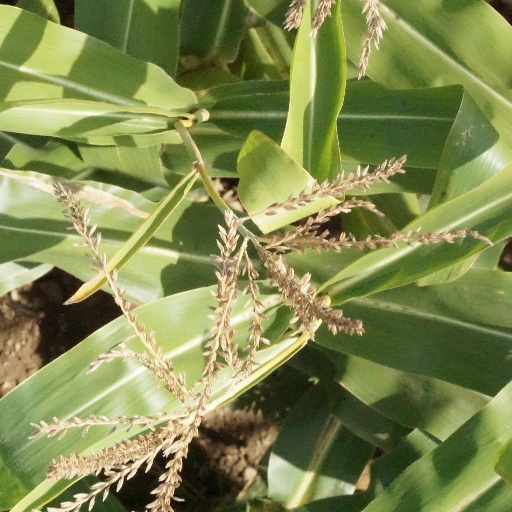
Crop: maize; corn